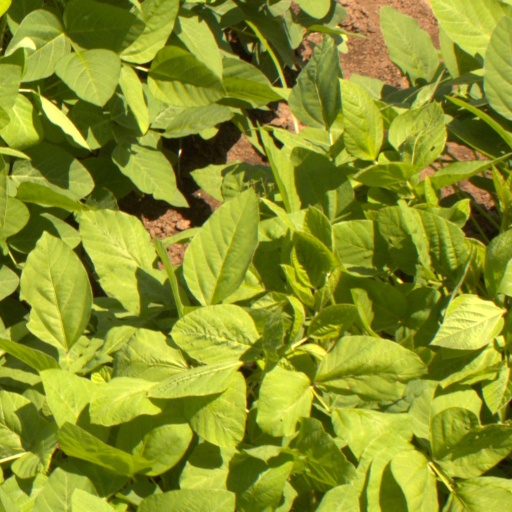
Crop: soybean